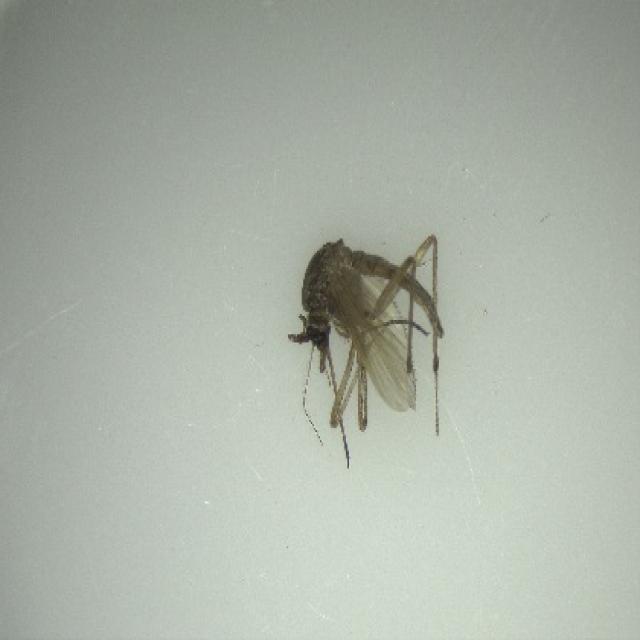
Species: aedes_vexans